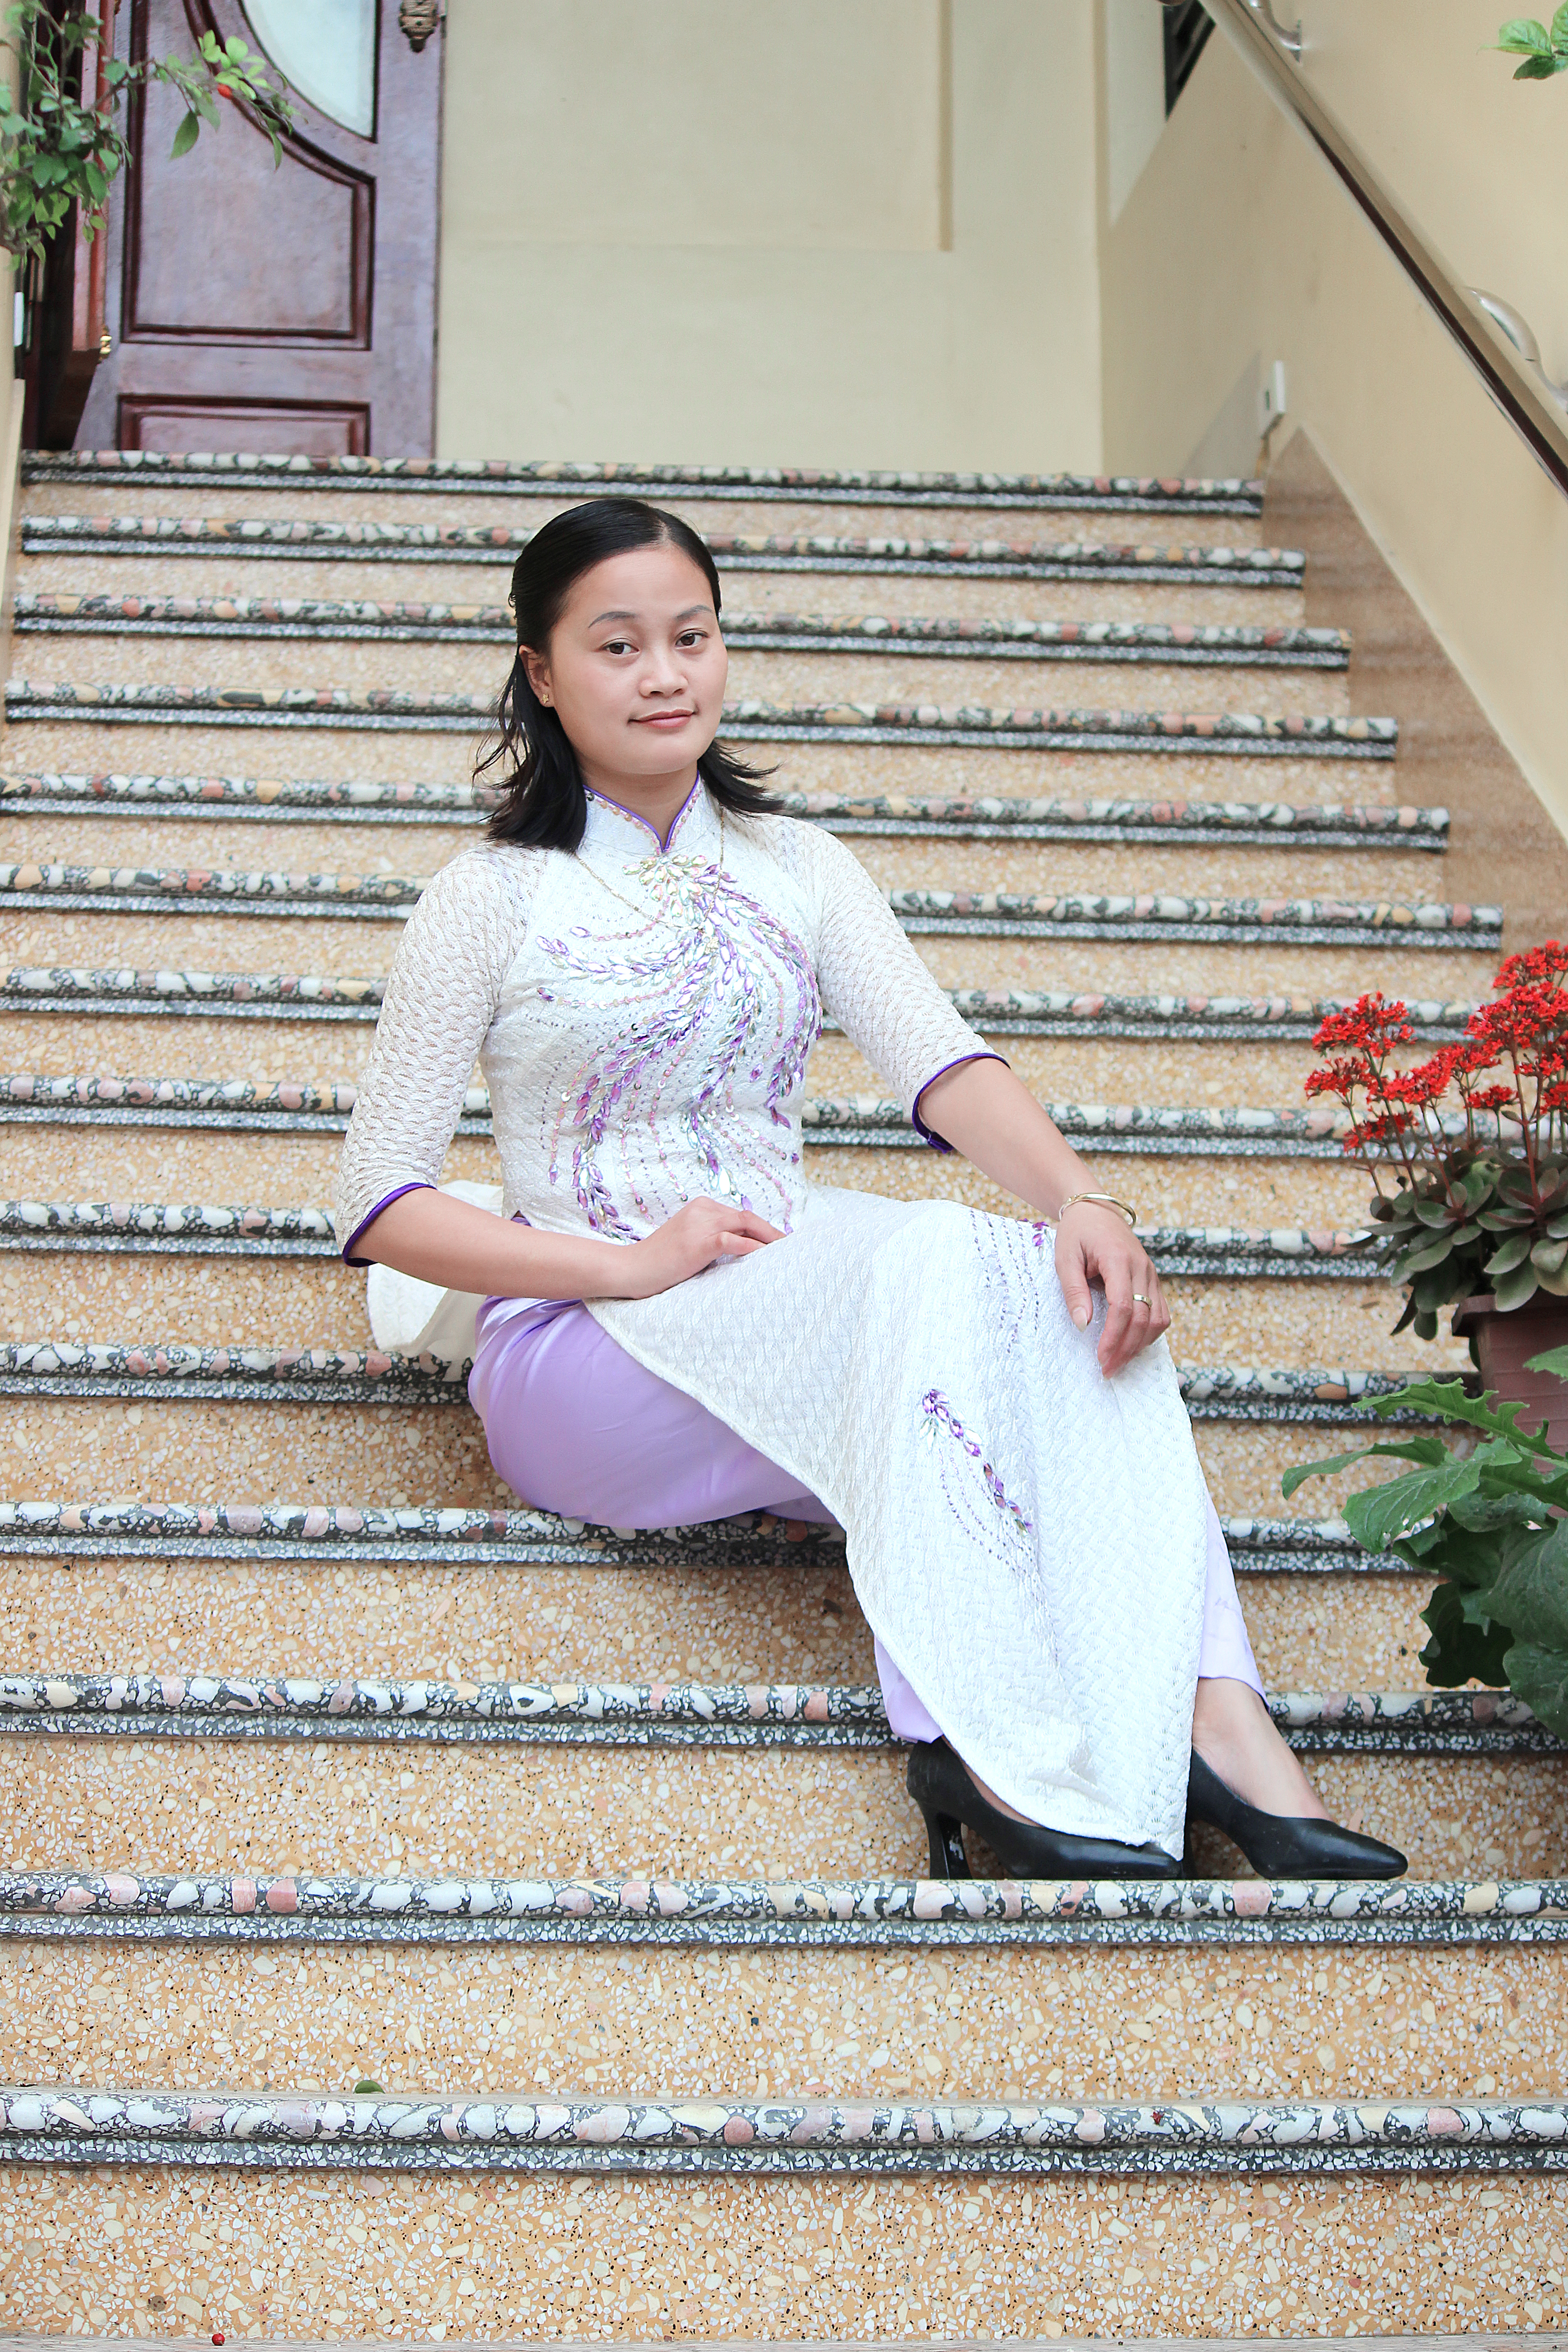
picture, joint, hairstyle, plant, stairs, fashion, textile, sleeve, waist, thigh, grass, leisure, black hair, fashion design, formal wear, long hair, human leg, sitting, pattern, flooring, magenta, child, fun, denim, photo shoot, costume, vacation